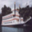
Label: ship